Denis Atkinson

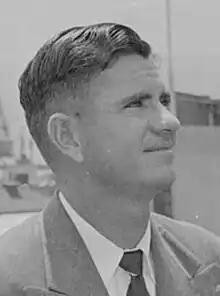
Atkinson in 1956

Denis St Eval Atkinson (9 August 1926 – 9 November 2001) was a West Indian cricketer who played 22 Test matches in the 1950s as an all-rounder, hitting 922 runs and taking 47 wickets. He also played first-class cricket for Barbados and Trinidad.